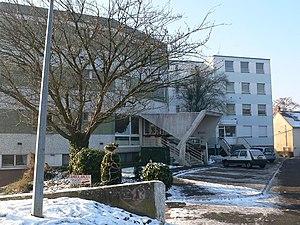
Brétigny-sur-Orge
Brétigny-sur-Orge est une commune française située à vingt-cinq kilomètres au sud du centre de Paris et son point le plus au nord se trouve à vingt kilomètres de la porte de Gentilly. La ville est située sur la rive gauche de la Seine dans le nord du département de l’Essonne en région Île-de-France. Elle fait partie de la communauté d'agglomération Cœur d'Essonne. Elle est le chef-lieu du canton de Brétigny-sur-Orge.